Gracepoint

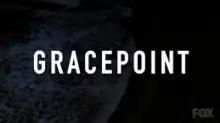

Gracepoint is an American crime drama television series created by Chris Chibnall. It is a remake of Chibnall's series, "Broadchurch", and stars that series' lead, David Tennant, along with Anna Gunn, as two detectives investigating the murder of a boy in a small, tightly knit coastal town.